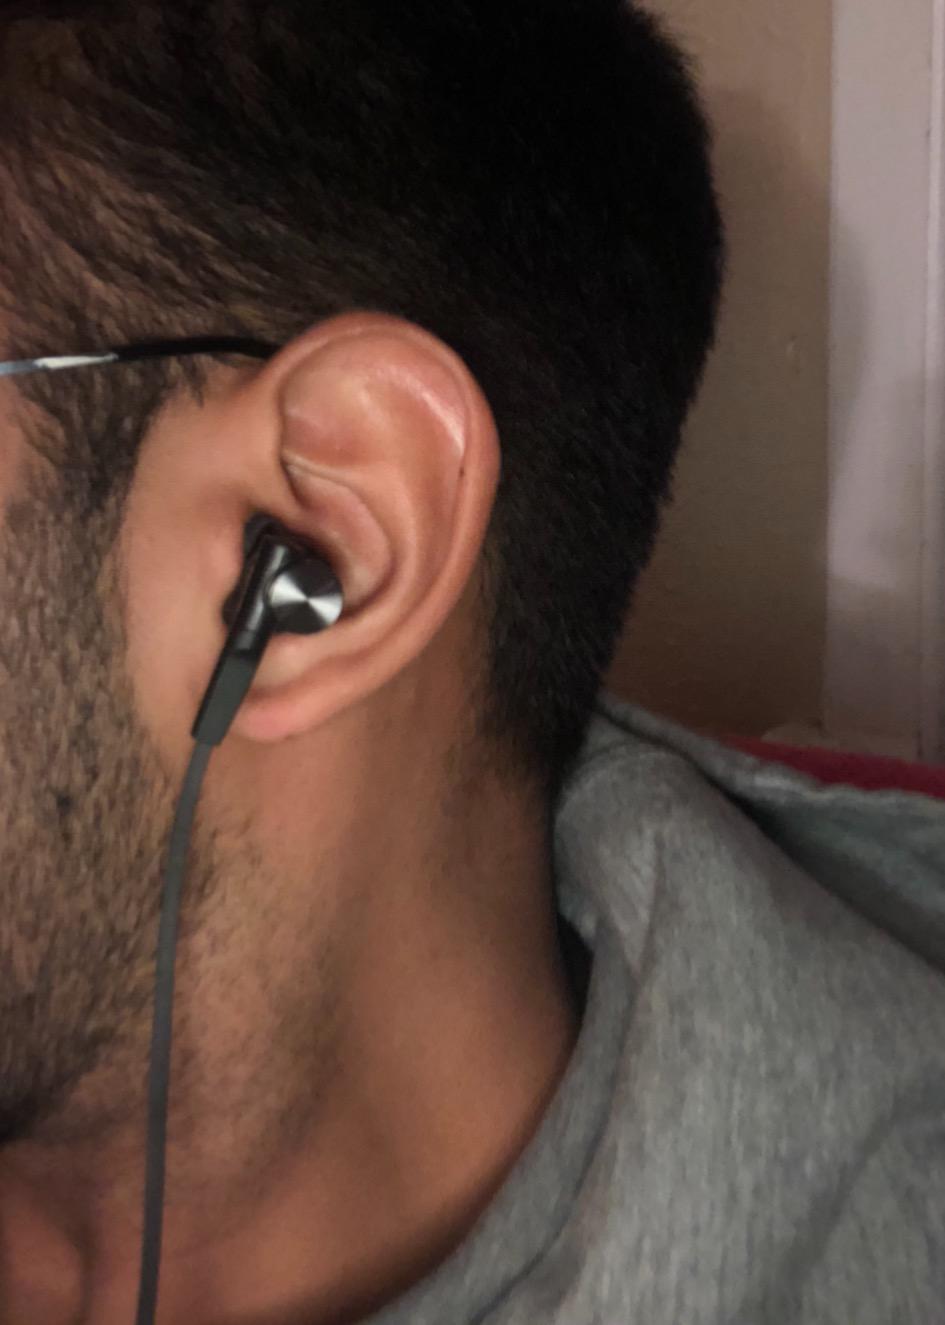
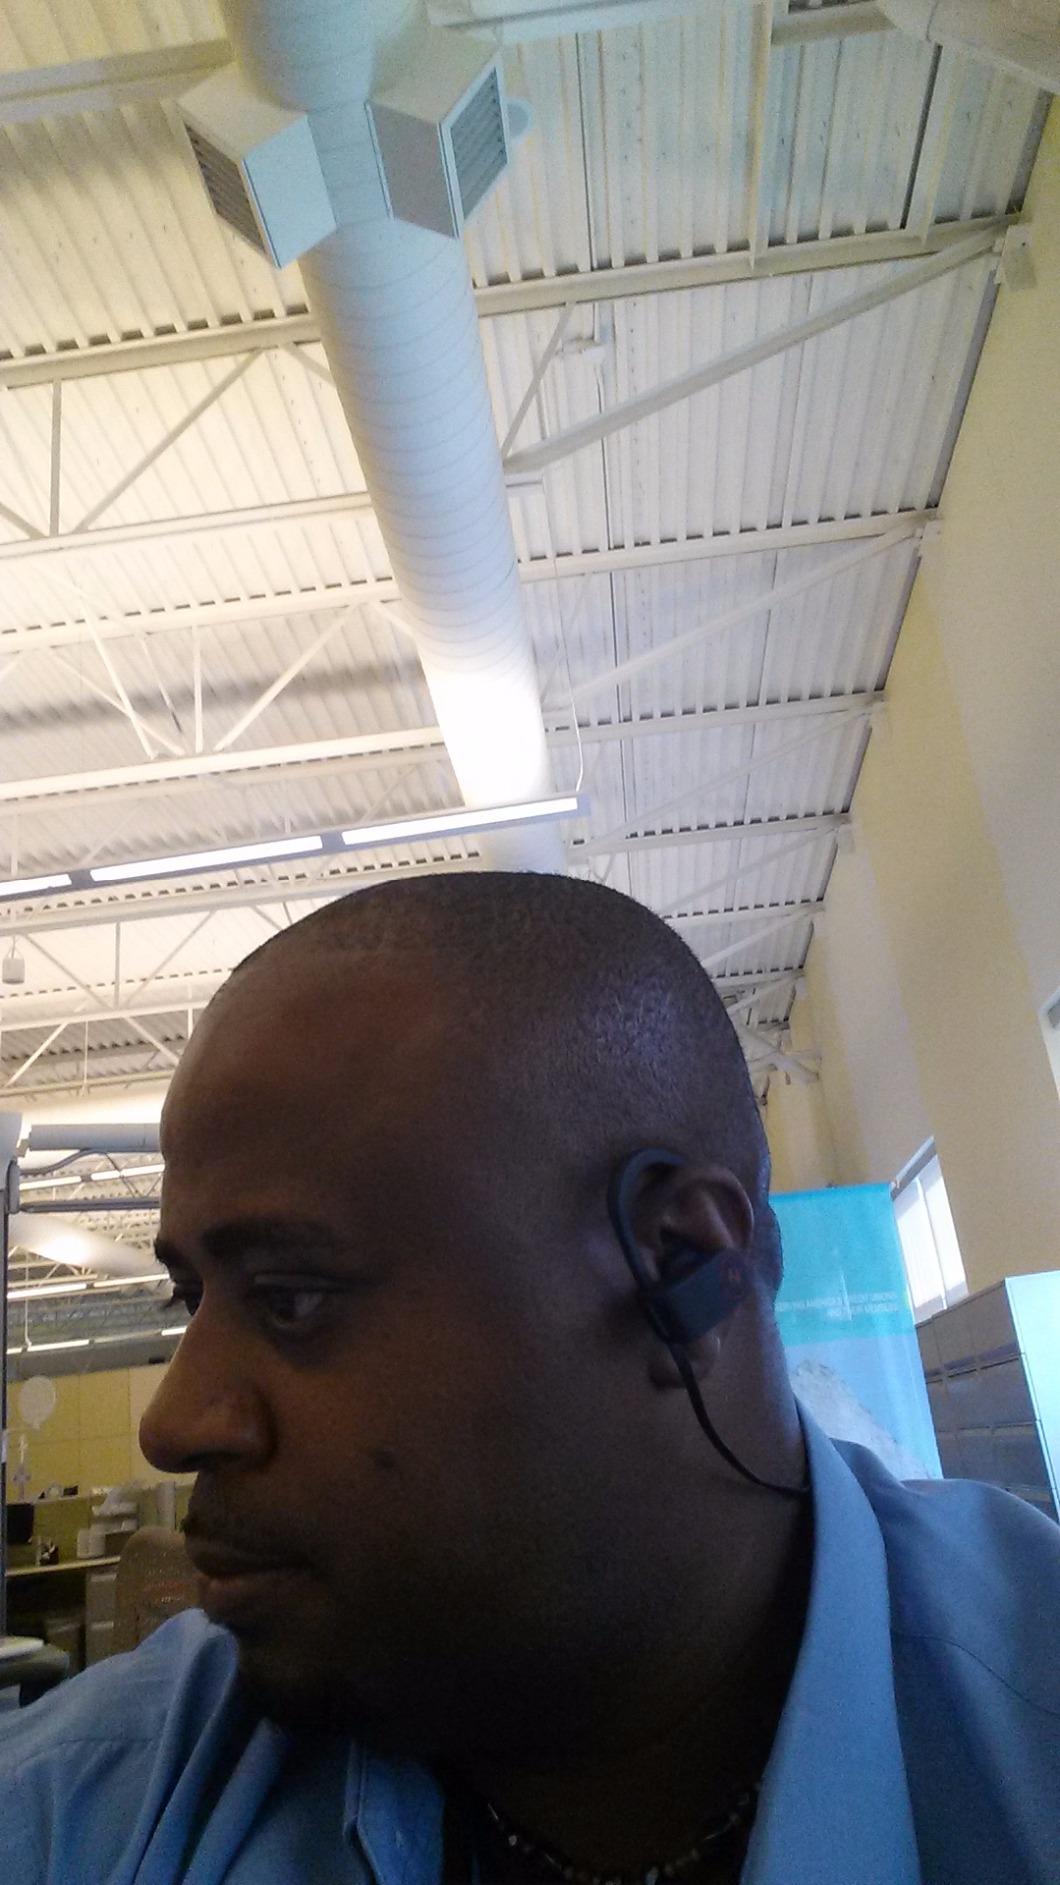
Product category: headphones
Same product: no